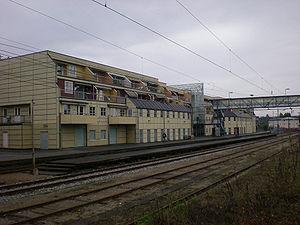
La gare de Mysen est une gare ferroviaire norvégienne de la Ligne d'Østfold, située sur le territoire de la commune d'Eidsberg dans la région Østlandet.